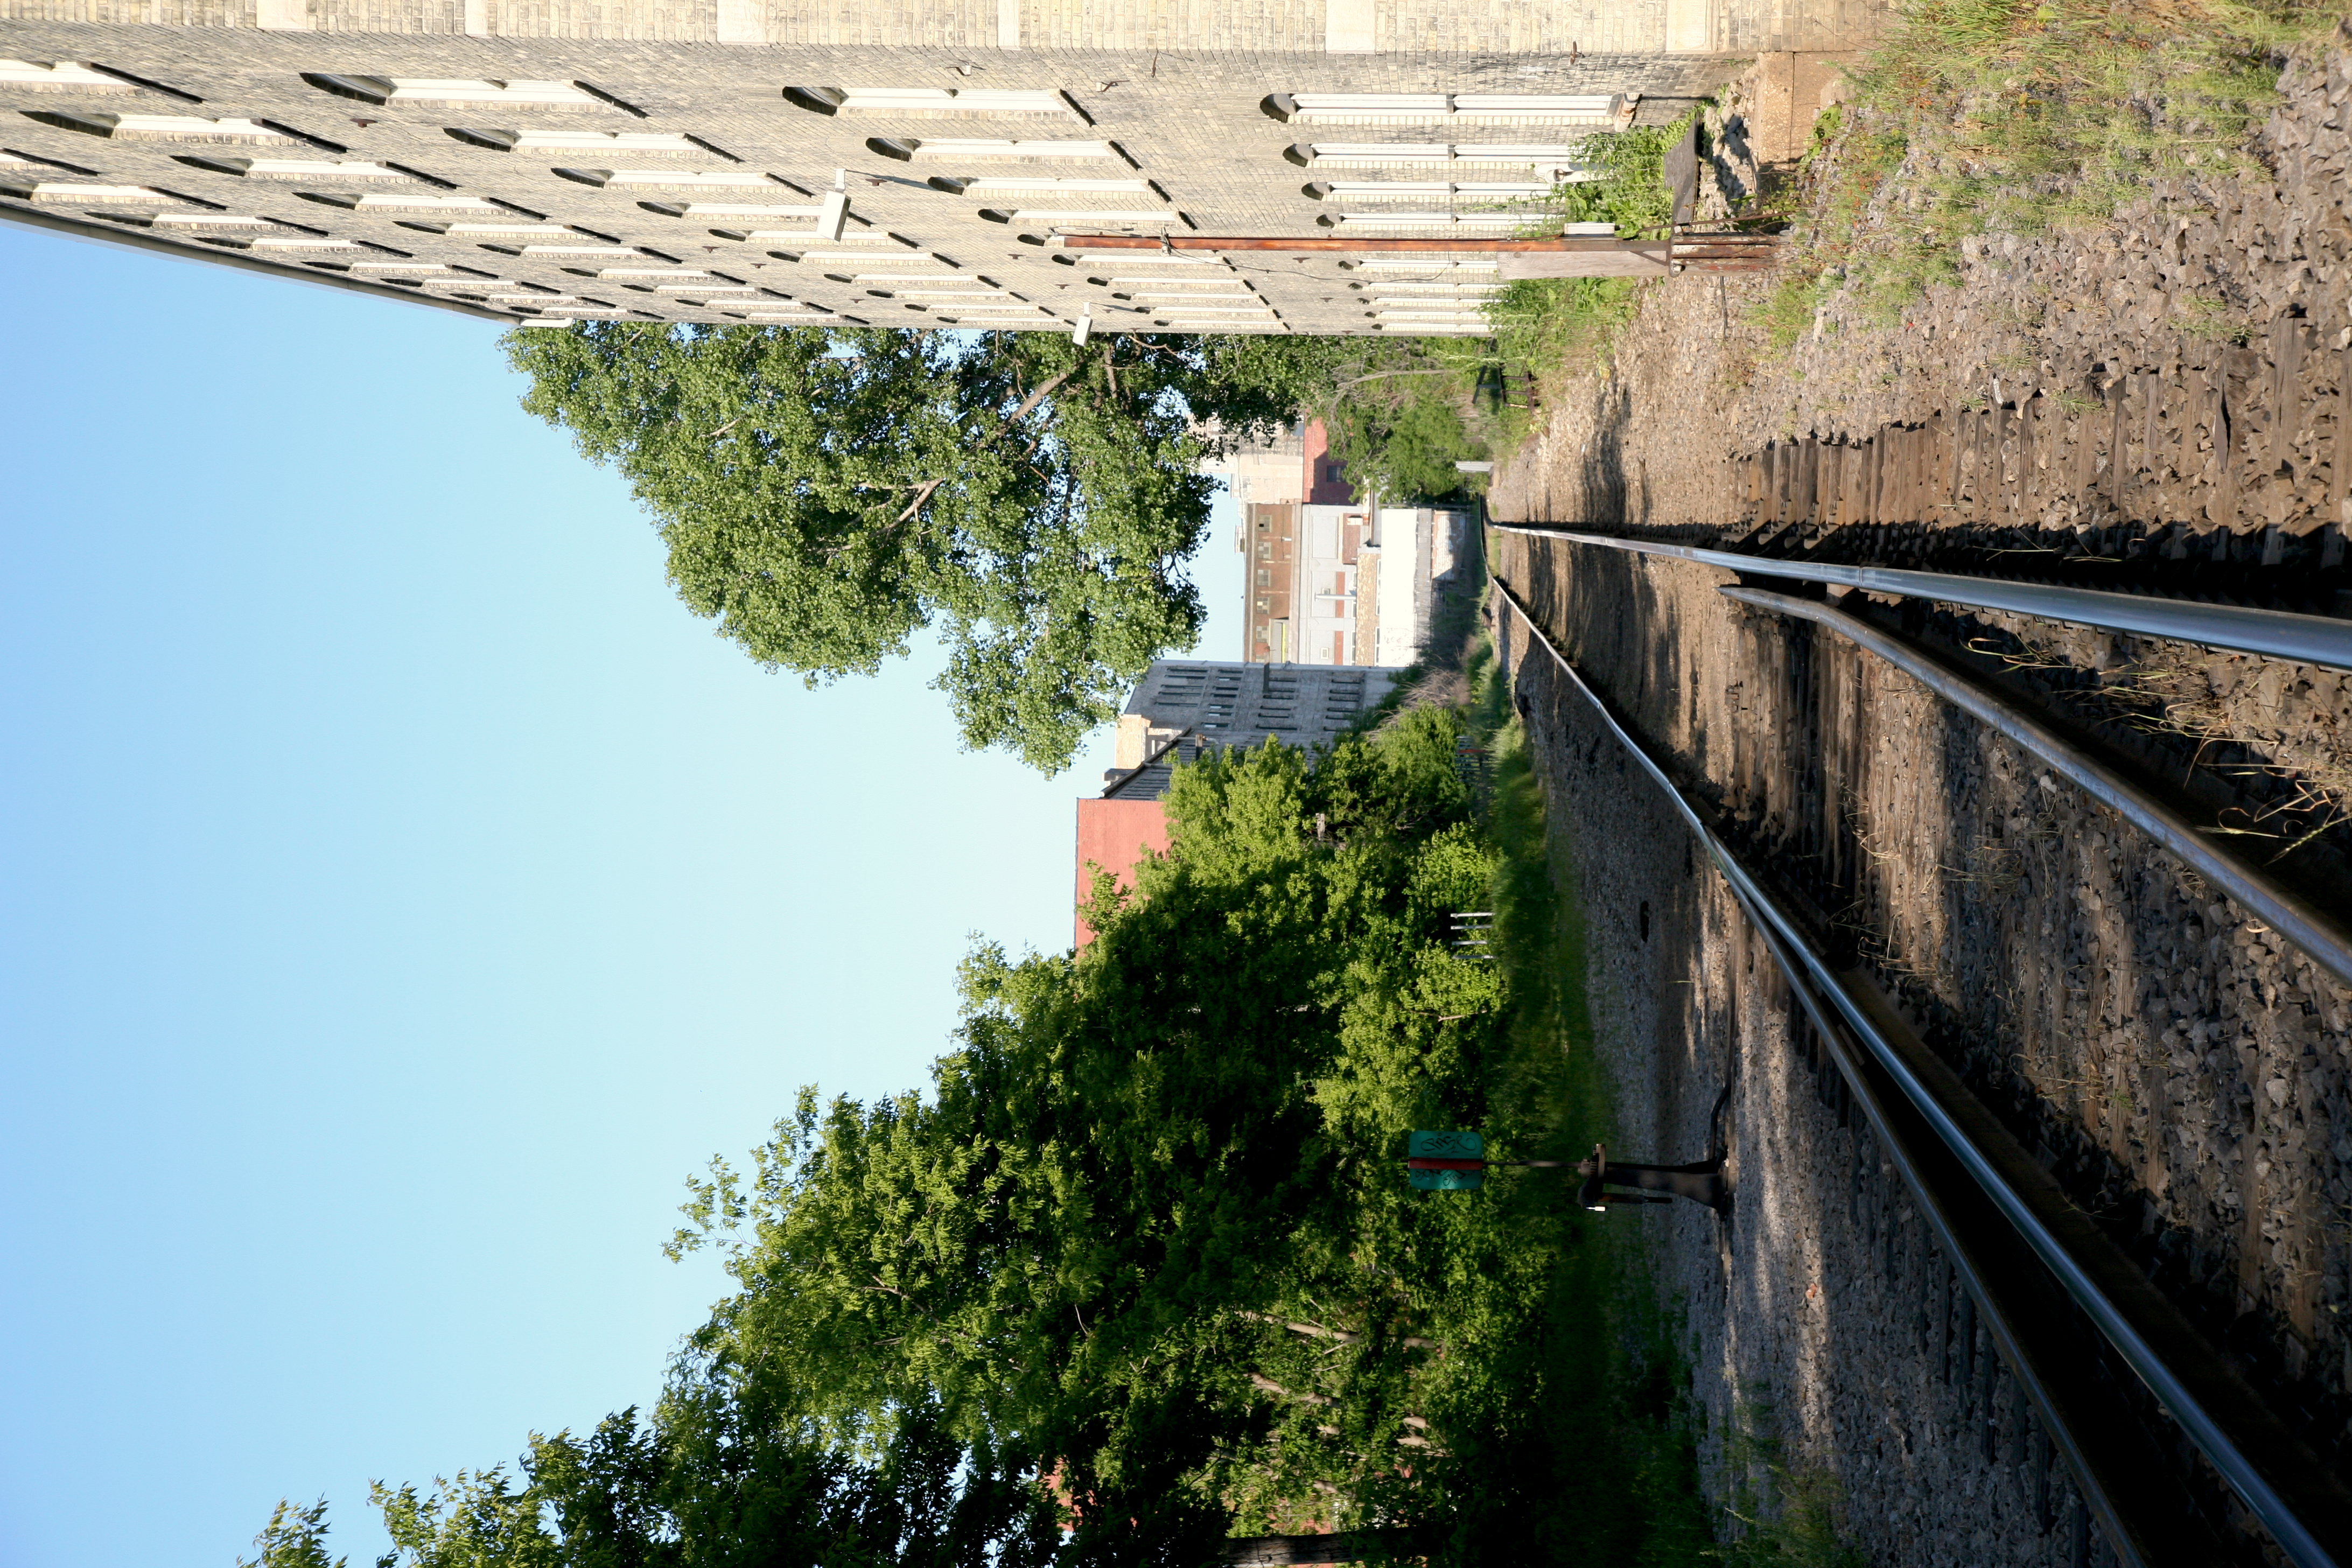
track, train, transport, vehicle, train station, factory, lane, waterway, public transport, hilton, buick, wisconsin, milwaukee, rail transport, urban area, residential area, rolling stock